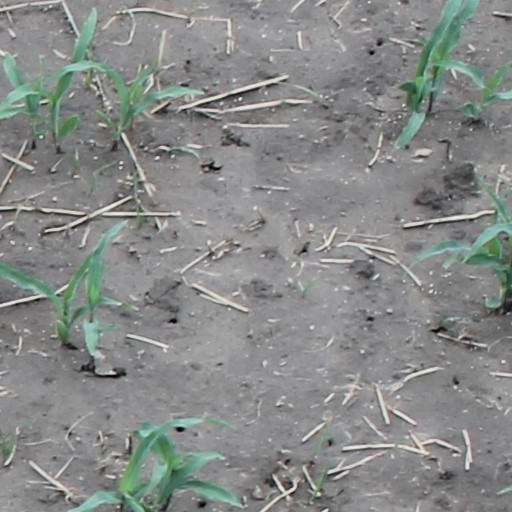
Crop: maize; corn